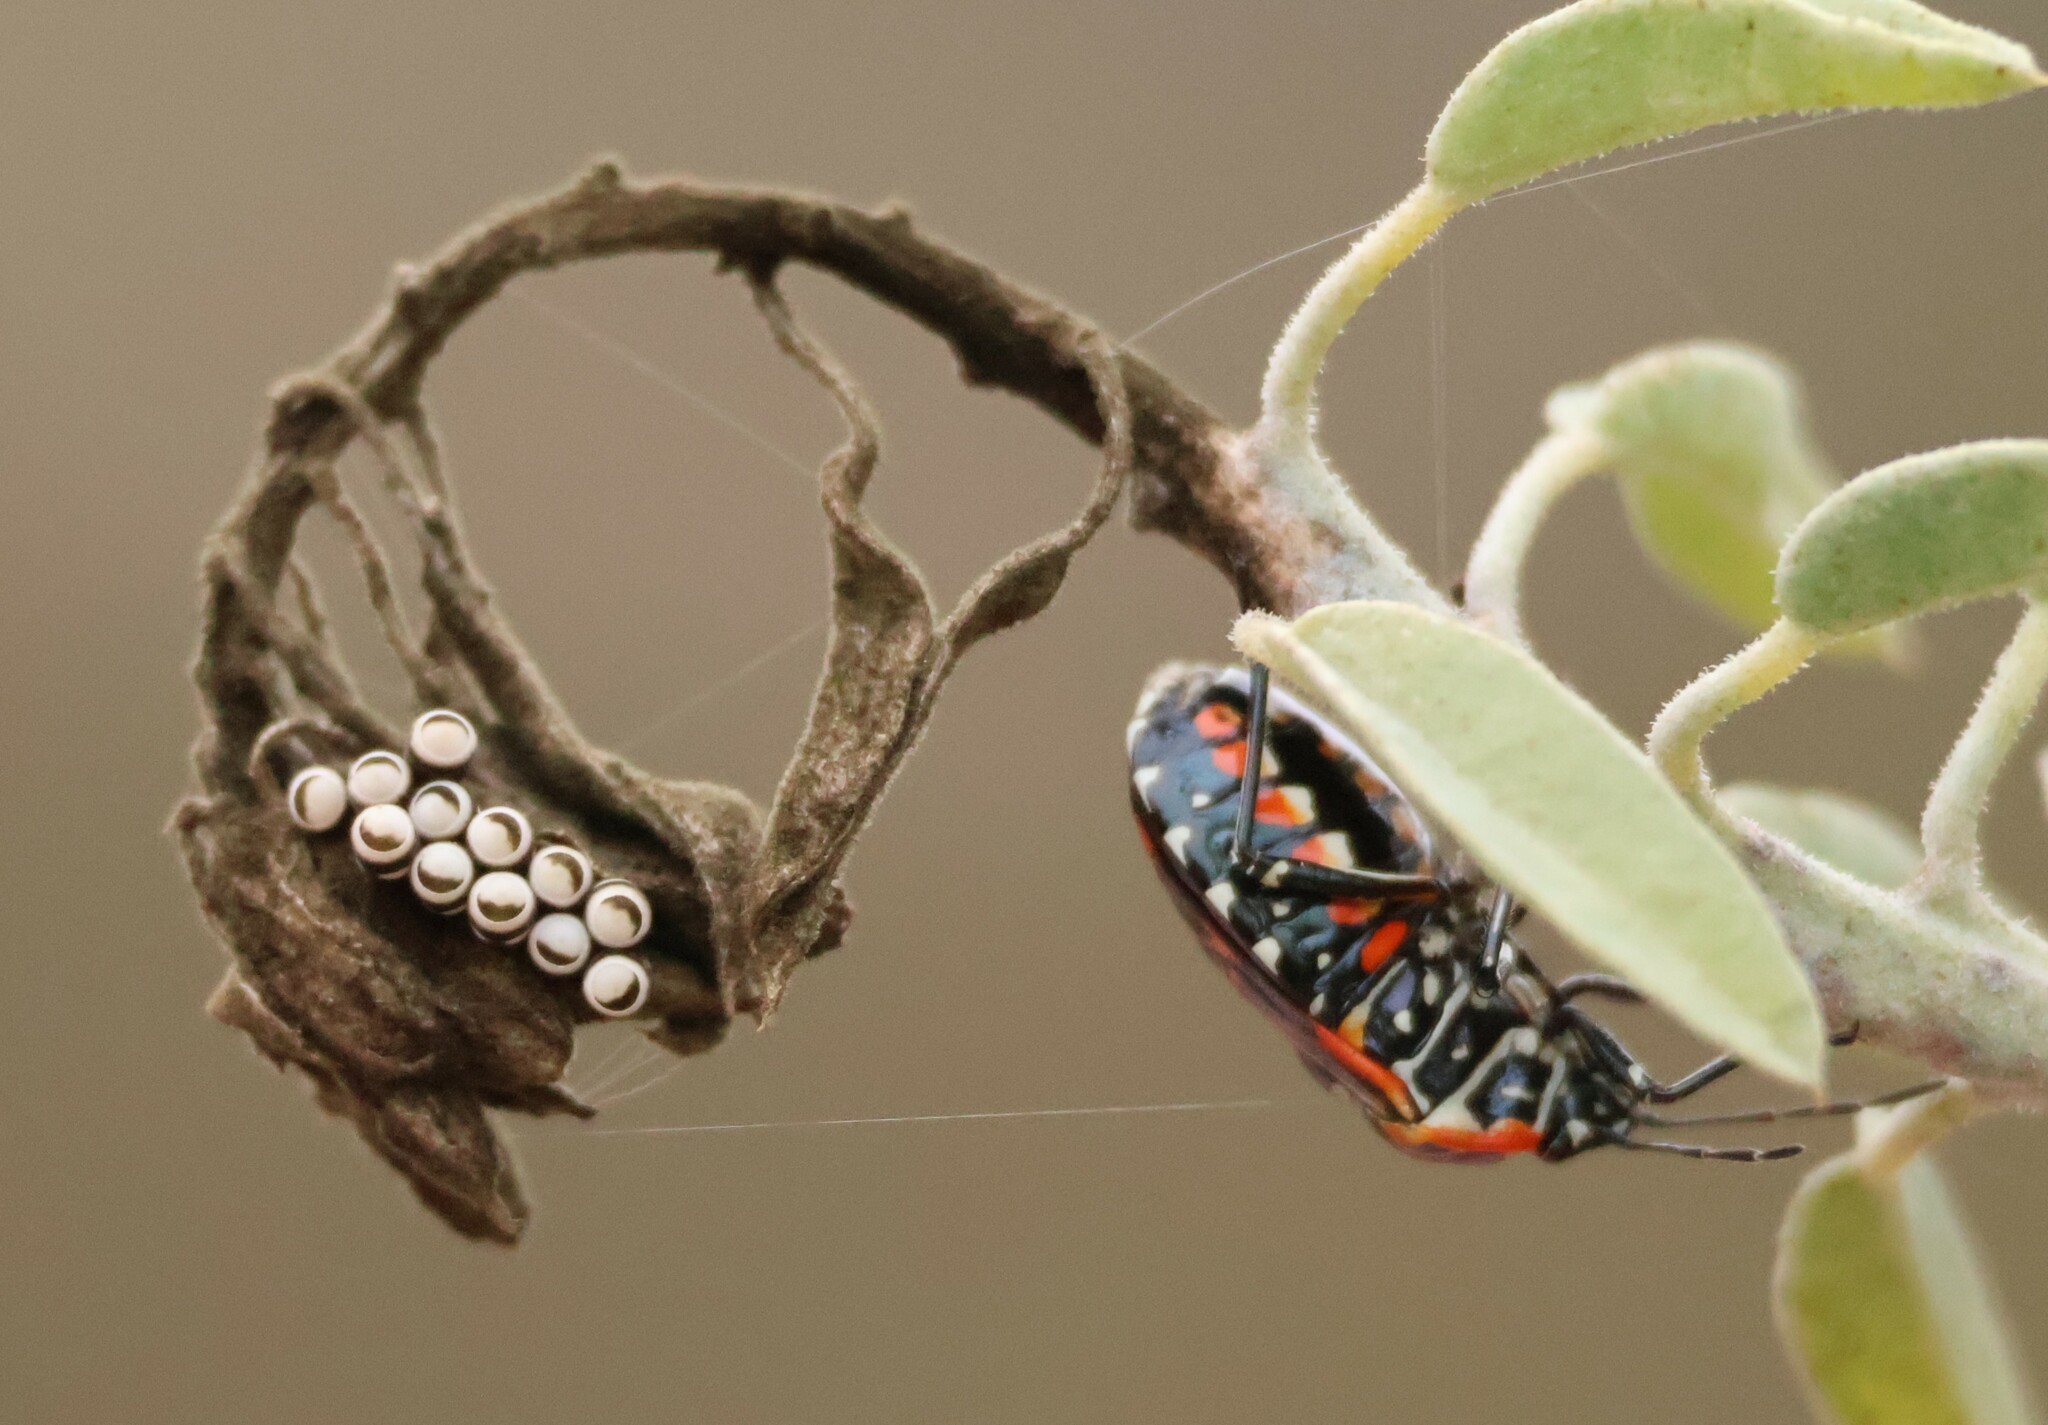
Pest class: stink_bug